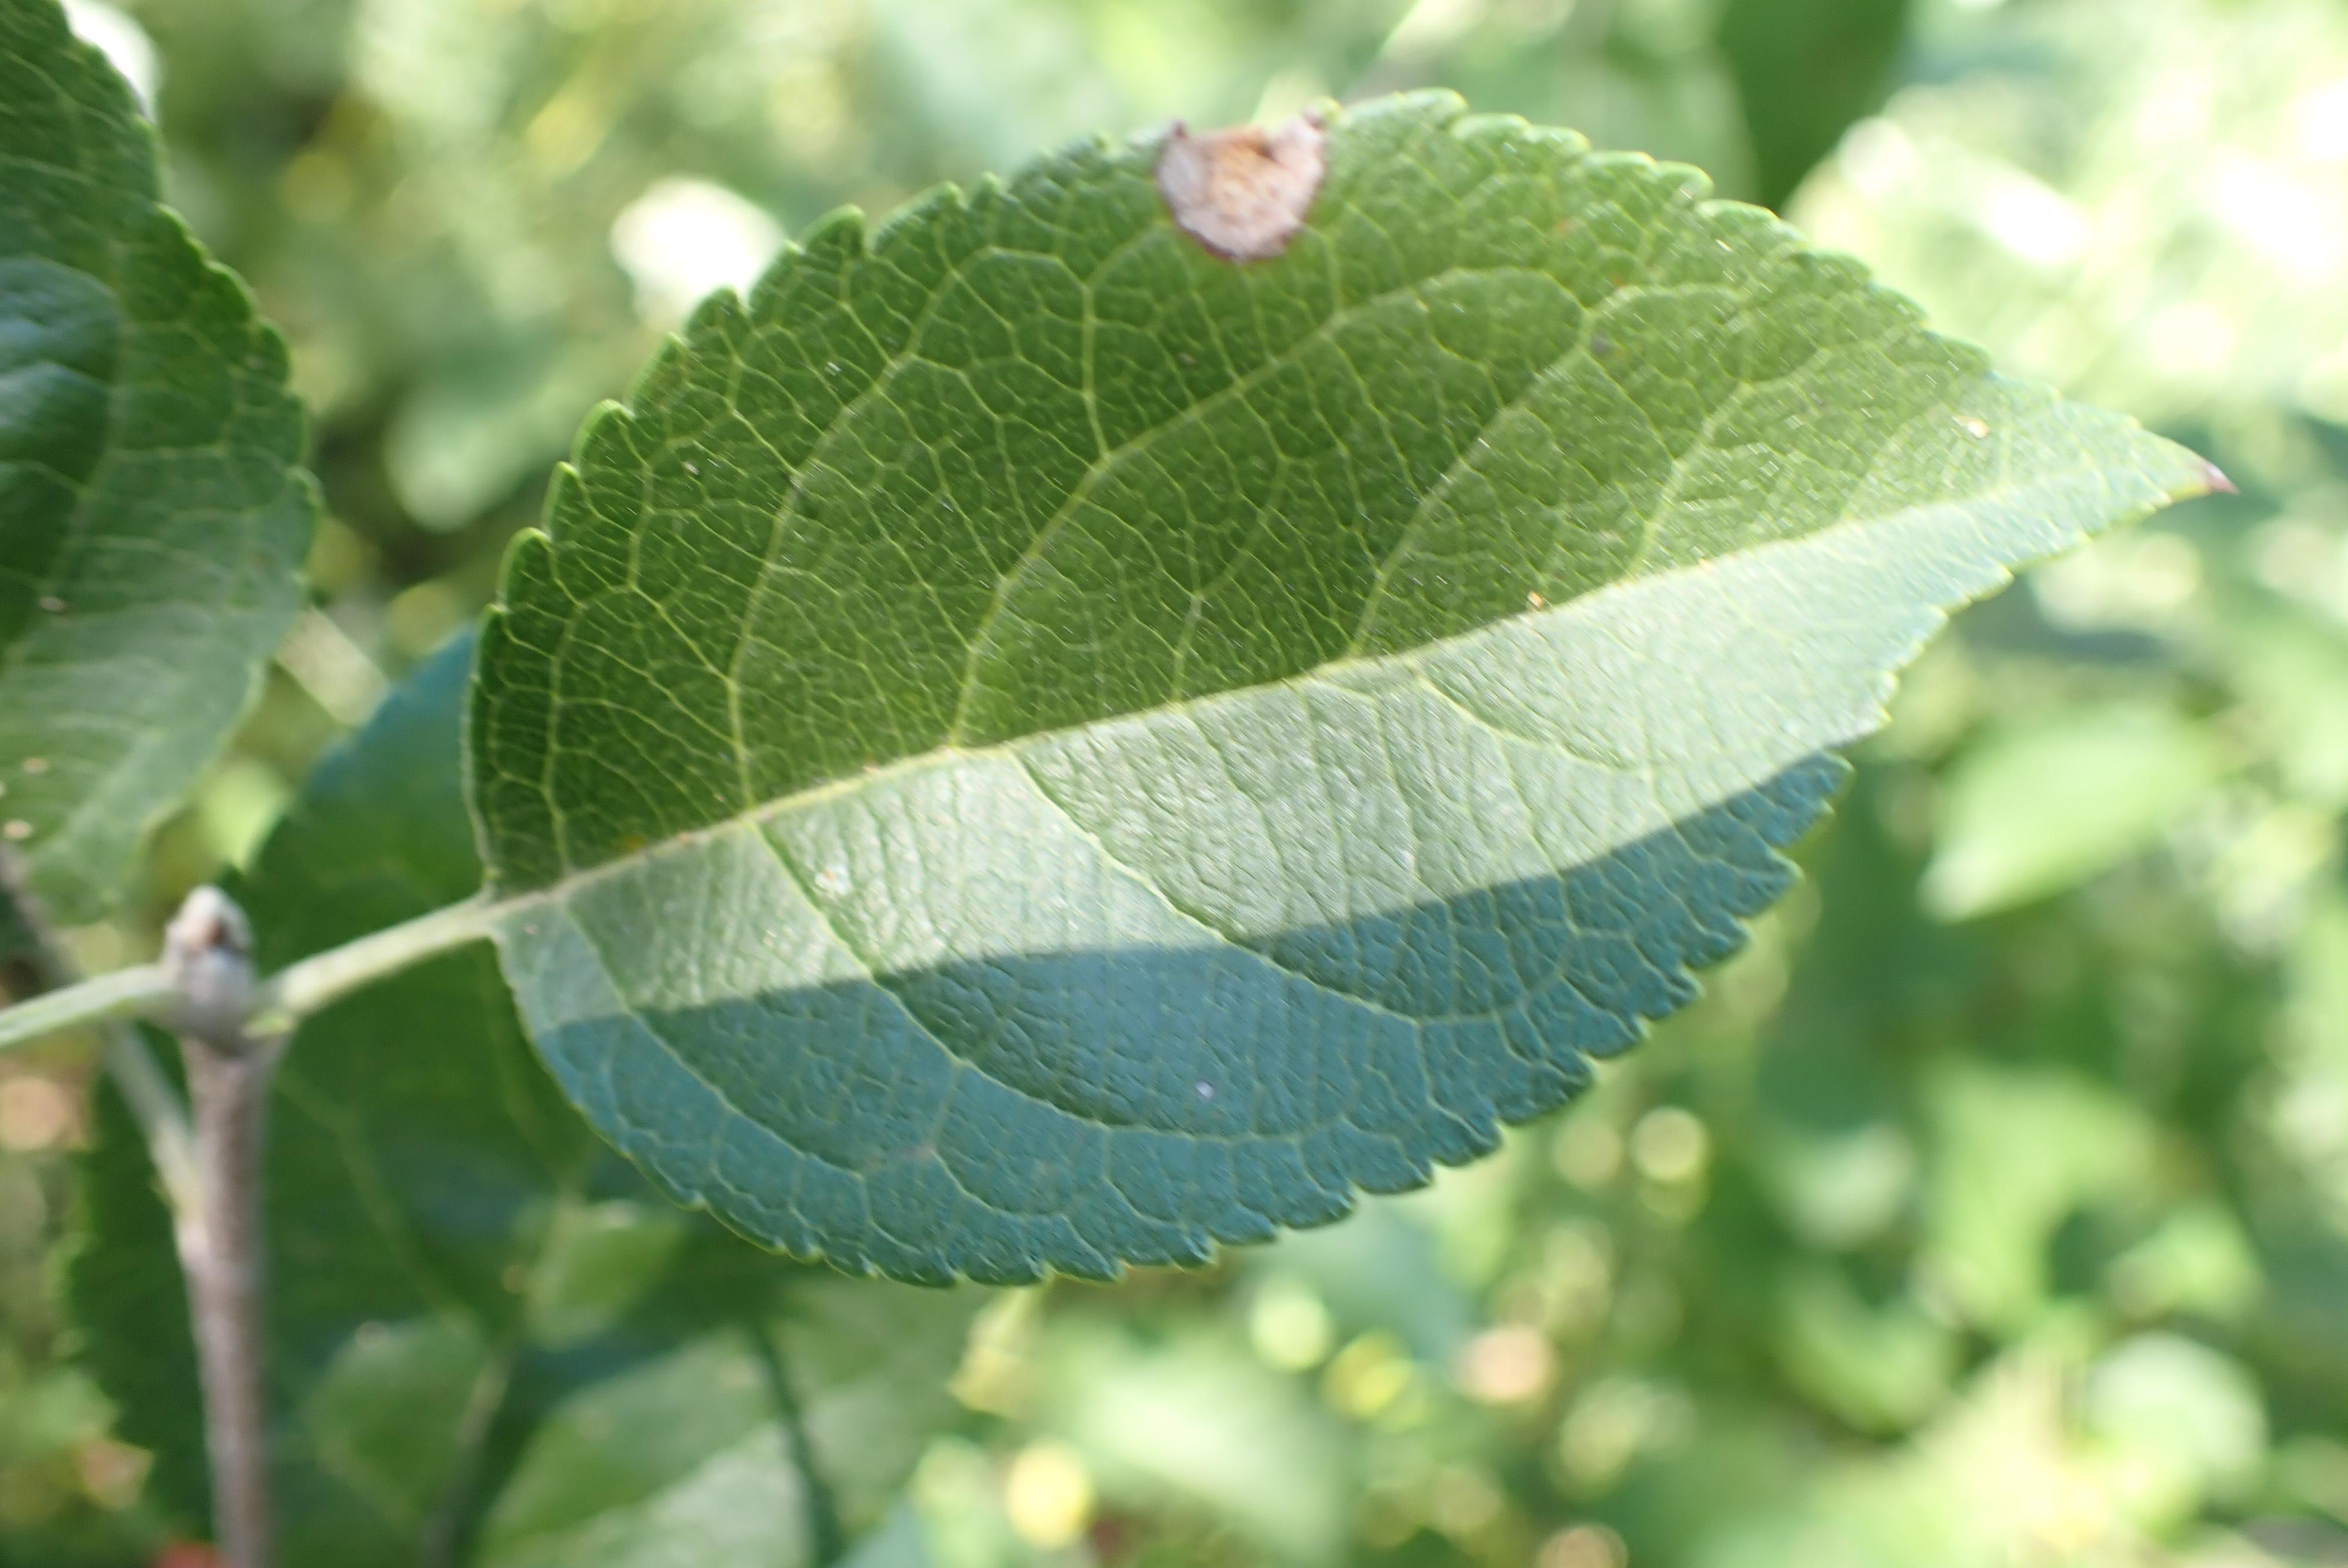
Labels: complex